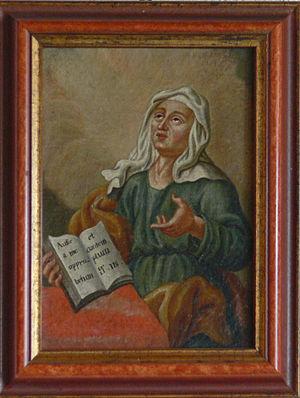
Le psaume 119 est le plus long des psaumes ainsi que le plus long chapitre de la Bible. Il est désigné en latin par ses premiers mots, Beati immaculati in via. Son thème dominant est le respect de la Loi.